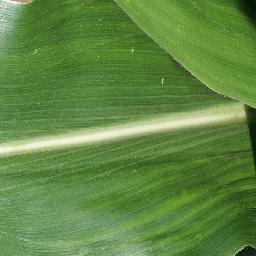
Label: Corn___healthy